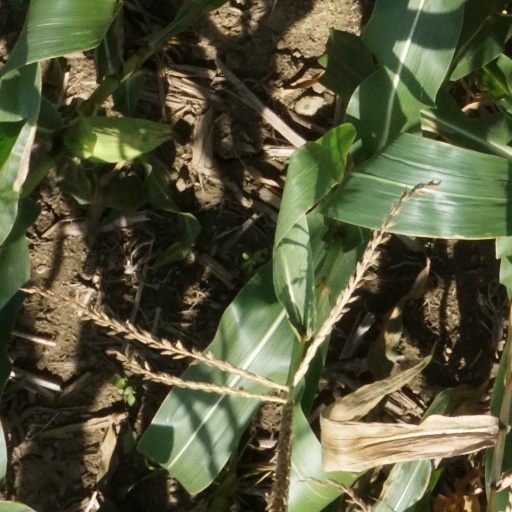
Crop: maize; corn